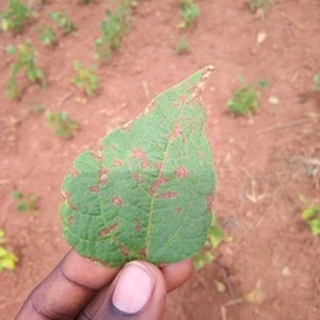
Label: bean_angular_leaf_spot